Bon Jovi

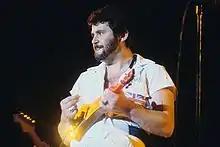
Derek Shulman, who signed Bon Jovi to their first record deal

Once the band began playing showcases and opening for local talent, they caught the attention of record executive Derek Shulman, who signed them to Mercury Records and who was part of the PolyGram company. Because Jon Bon Jovi wanted a group name, Pamela Maher, a friend of Richard Fischer and an employee of Doc McGhee, suggested they call themselves Bon Jovi, following the example of the other famous two-word bands such as Van Halen. This name was chosen instead of the original idea of Johnny Electric. Pamela's suggestion of the name was met with little enthusiasm, but two years later they hit the charts under that name.